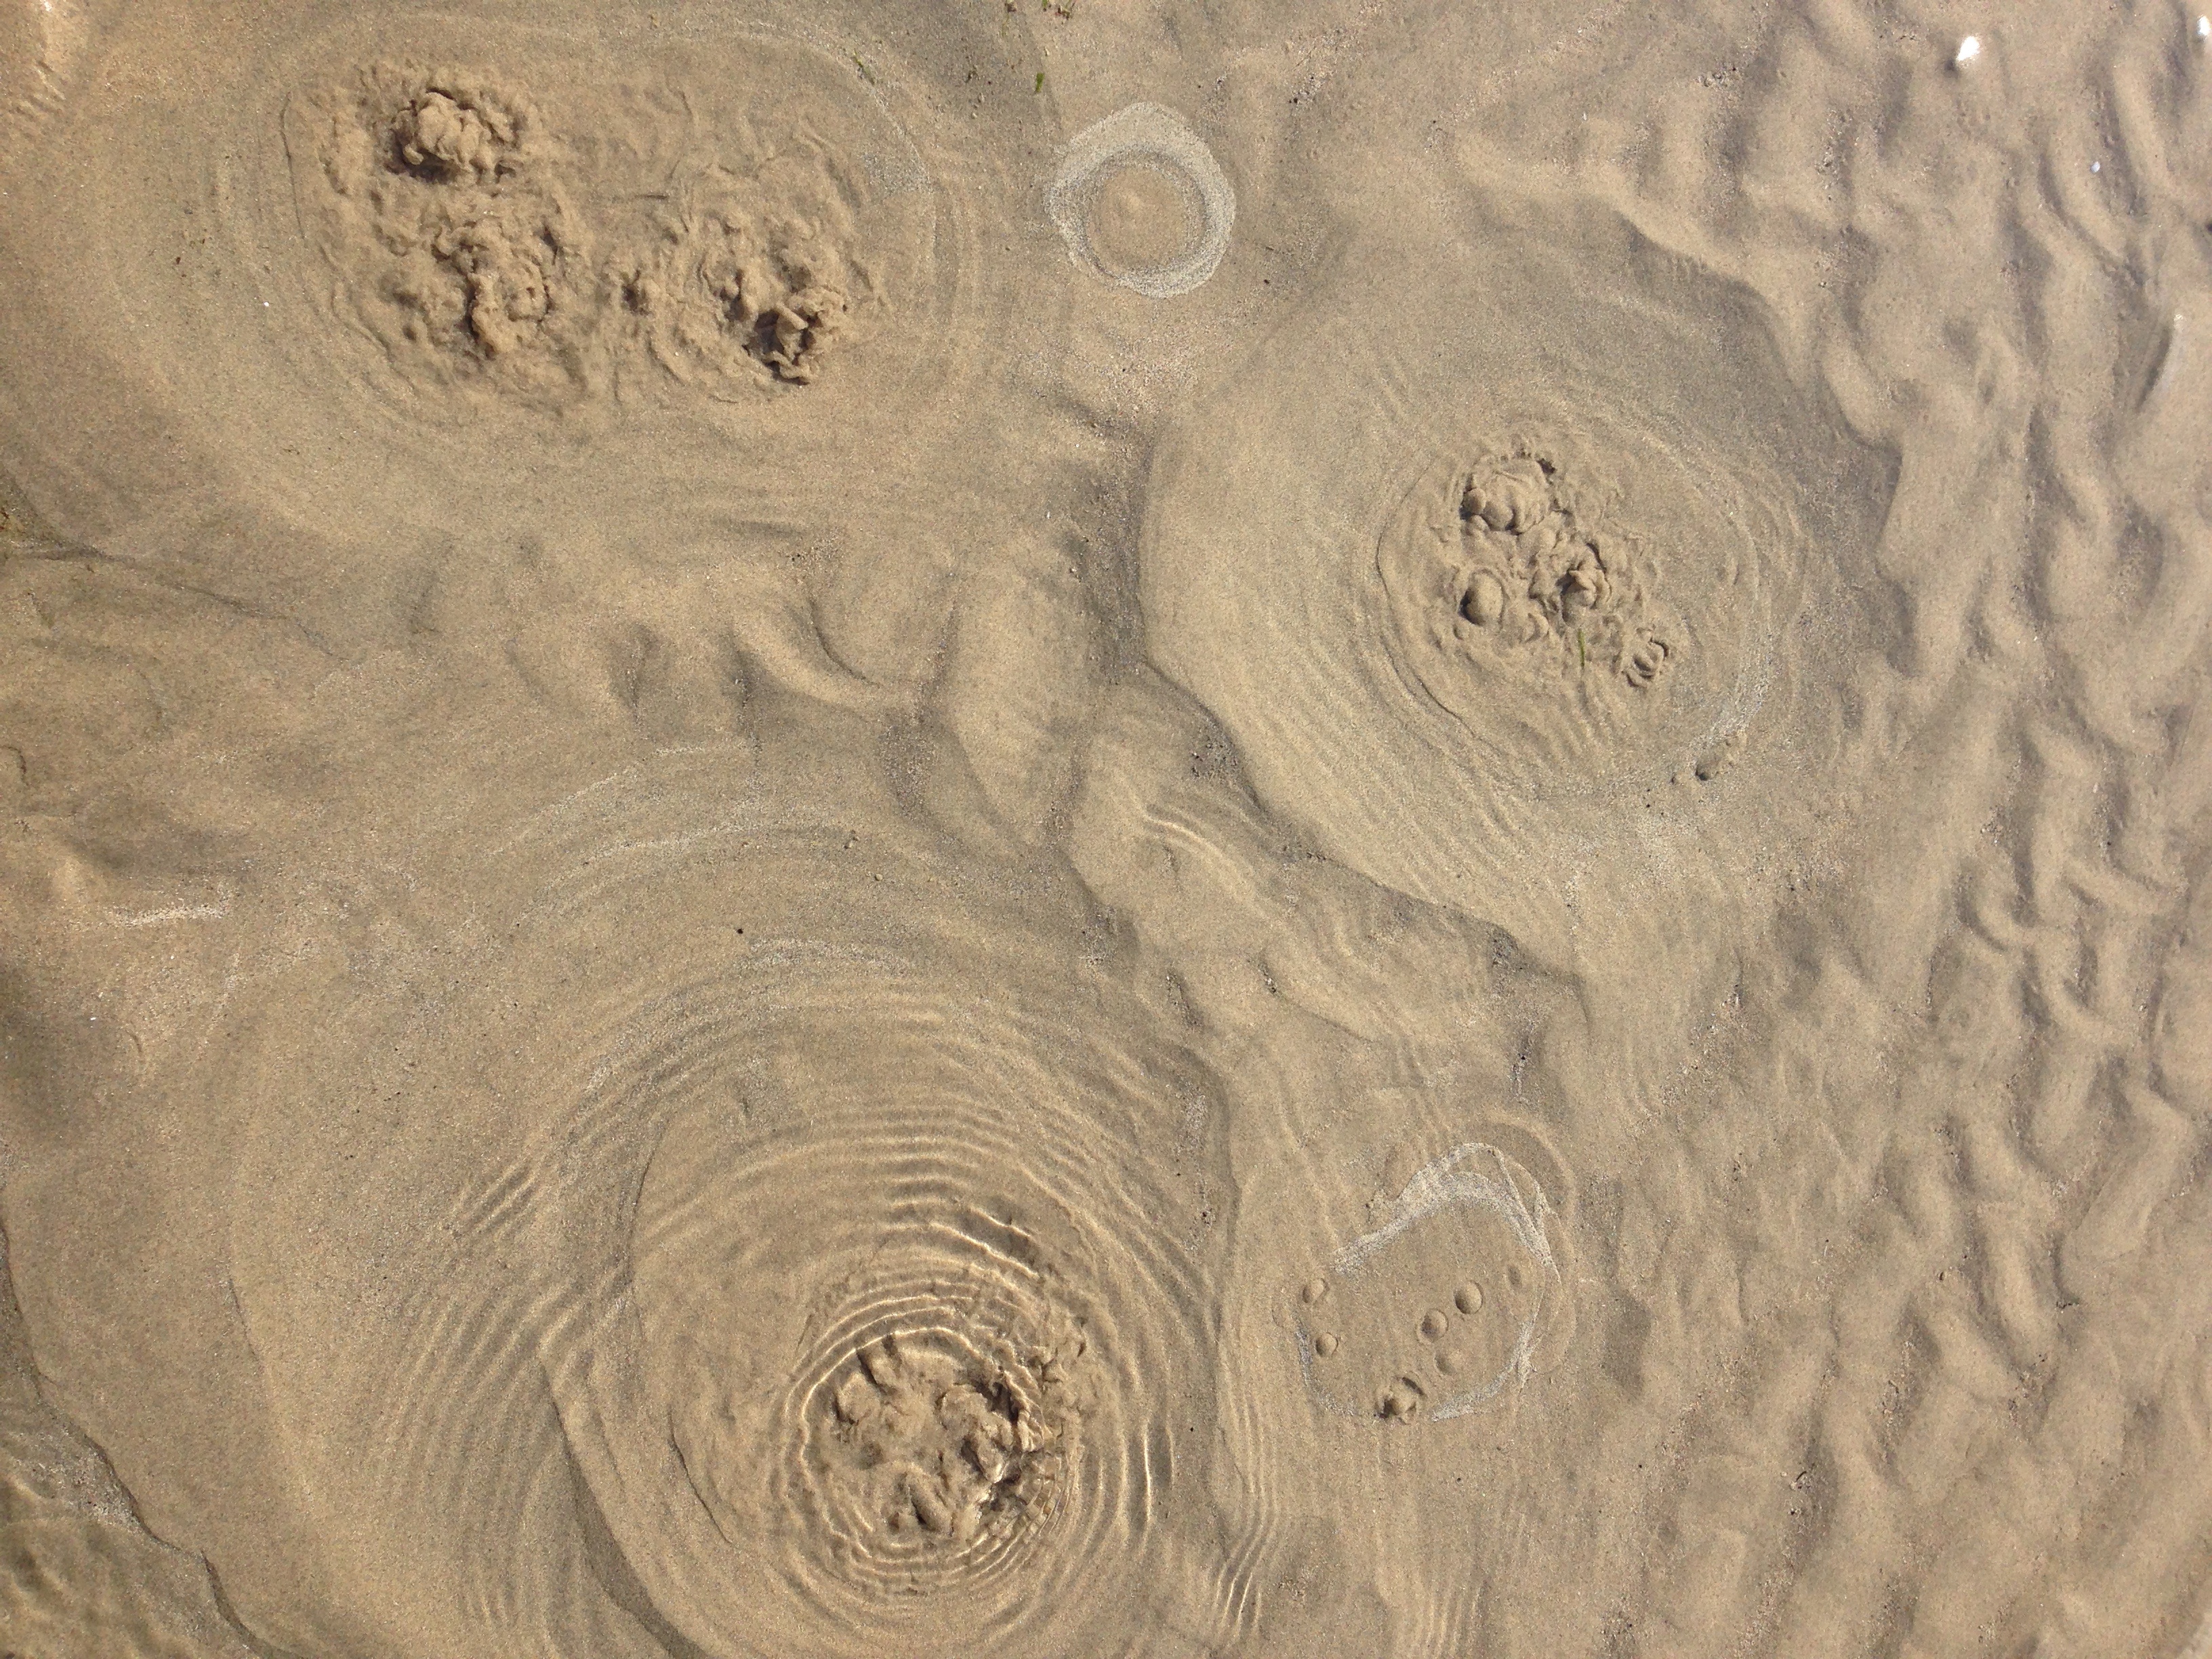
beach, sea, water, nature, sand, rock, wood, texture, floor, material, circle, sketch, drawing, bubbles, carving, relief, plaster, flooring, ancient history